Het Fortuyn, Arnhem

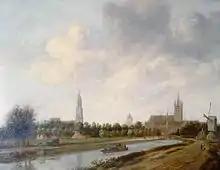
"Slikmolen", 1647.

"Het Fortuyn" was originally built at Delft, South Holland in 1696. The first mill on that site was a post mill built in 1551 and demolished during the Eighty Years' War. Permission was granted in 1603 for a replacement mill to be erected. This was also a post mill, known as the "Slikmolen". It is shown in the painting "Gezicht op Delft gezien vanuit het noorden" by Hendrik Cornelisz Vroom. The painting is in the Museum Het Prinsenhof, Delft. "Het Fortuyn" was thus the third mill on this site. Circa 1800, the mill was still known as the "Slikmolen", gaining the name "Het Fortuyn" between 1807 and 1817. The mill drove four pairs of millstones. In 1873, a pair of millstones for the production of pearl barley was added. In the late 19th century the mill was owned by the Rossum family, and was also known as the "Molen van Rossum". In the early 20th century, the Frans-Hollandse Oliefabrieken Calvé and the Nederlandsche Gist- en Spiritusfabriek purchased the mill as they were expanding their oil mills. The mill was dismantled in 1917. It was re-erected at the Netherlands Open Air Museum, Arnhem in 1920. The mill's windshaft was broken during the dismantling of the mill. A new one was procured for use in the re-erected mill. The costs of demolishing and re-erecting the mill were shared between the oil mills and the Gemeente Arnhem.